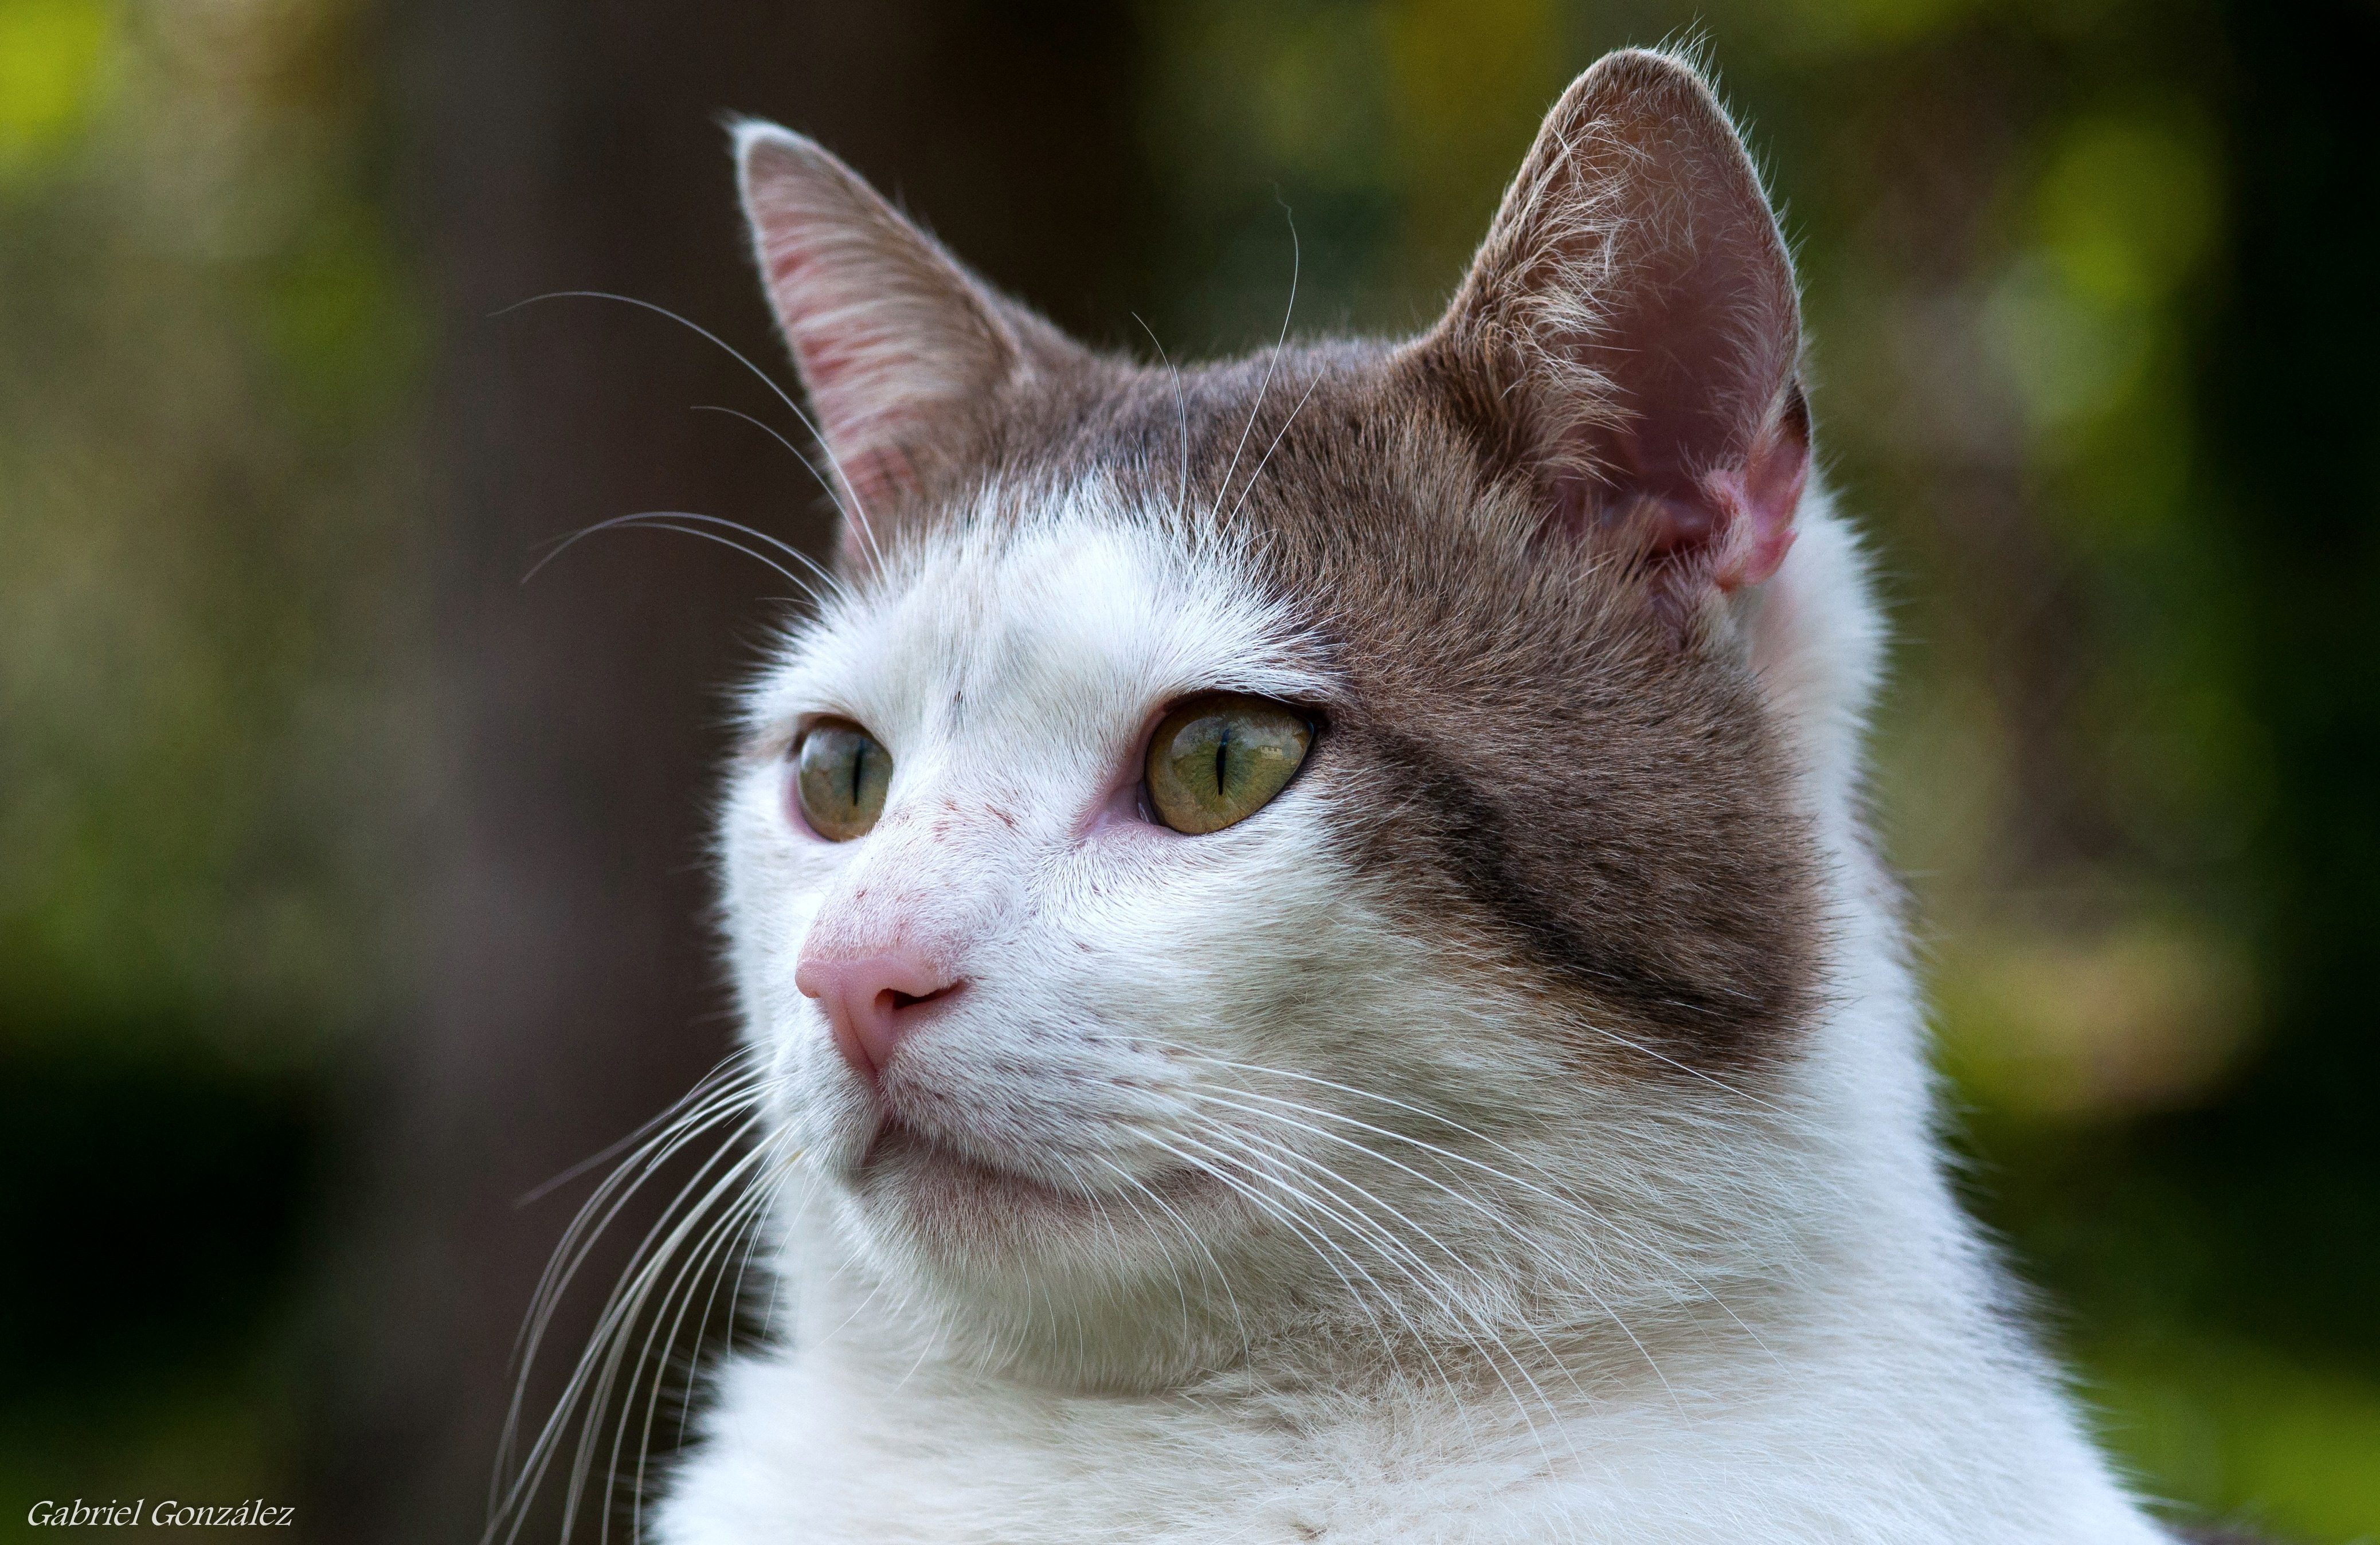
cat, mammal, fauna, close up, cats, nose, whiskers, animals, vertebrate, gatos, nikond90, ggl1, gaby1, animales, gphoto, sigma105mm, european shorthair, burmilla, small to medium sized cats, cat like mammal, carnivoran, domestic short haired cat